Protestant culture

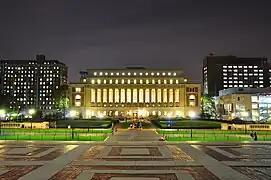
Columbia University was established by the Church of England.

Protestantism had an important influence on science. According to the Merton Thesis, there was a positive correlation between the rise of Puritanism and Protestant Pietism on the one hand and early experimental science on the other. The Merton Thesis has two separate parts: Firstly, it presents a theory that science changes due to an accumulation of observations and improvement in experimental techniques and methodology; secondly, it puts forward the argument that the popularity of science in 17th-century England and the religious demography of the Royal Society (English scientists of that time were predominantly Puritans or other Protestants) can be explained by a correlation between Protestantism and the scientific values. In his theory, Robert K. Merton posited that English Puritanism and German Pietism were responsible for the development of the Scientific Revolution of the 17th and 18th centuries. Merton explained that the connection between religious affiliation and interest in science was the result of a significant synergy between the ascetic Protestant values and those of modern science. Protestant values encouraged scientific research by allowing science to study God's influence on the world and thus providing a religious justification for scientific research.